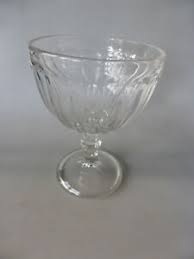
Label: glass